Mary Groves Bland

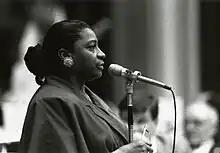

Mary Groves Bland (January 24, 1936 – February 19, 2016) was an American politician and advocate for mental health and health services who served in the Missouri House of Representatives from 1981 to 1998 and in the Missouri Senate from the 9th district from 1998 to 2005.